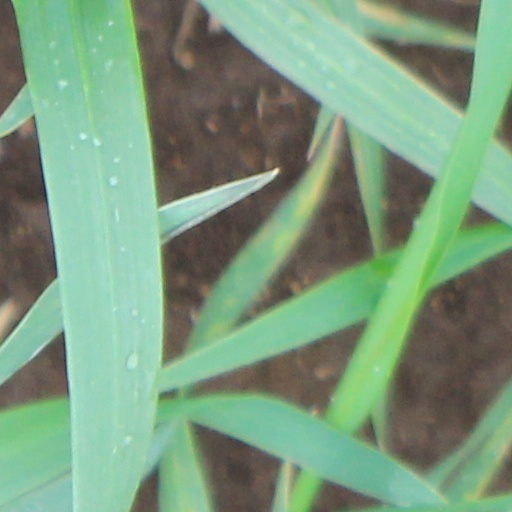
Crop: wheat